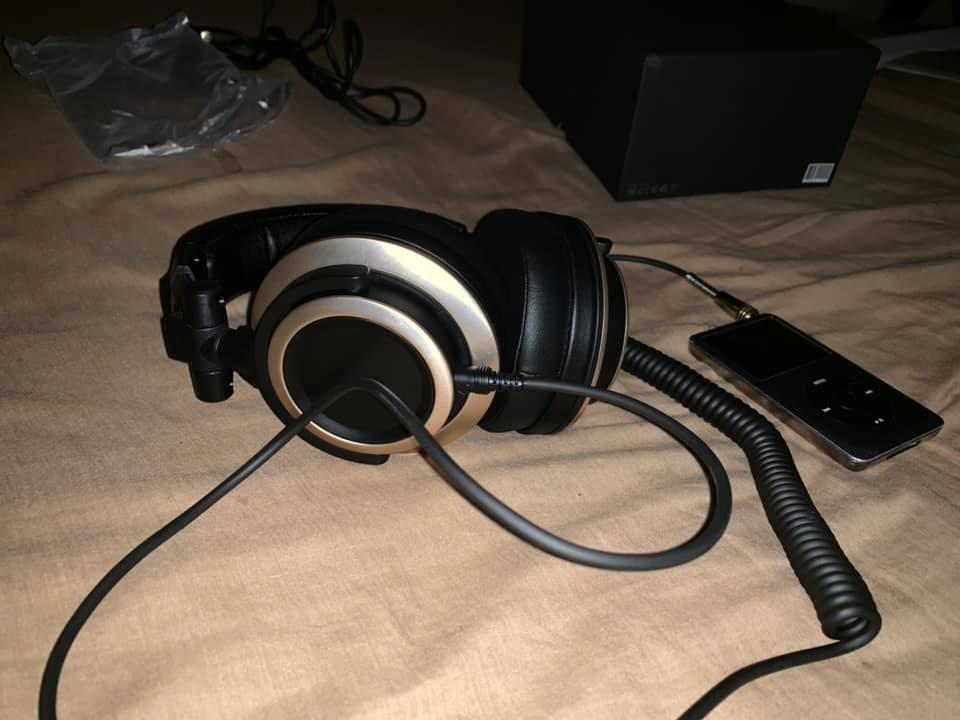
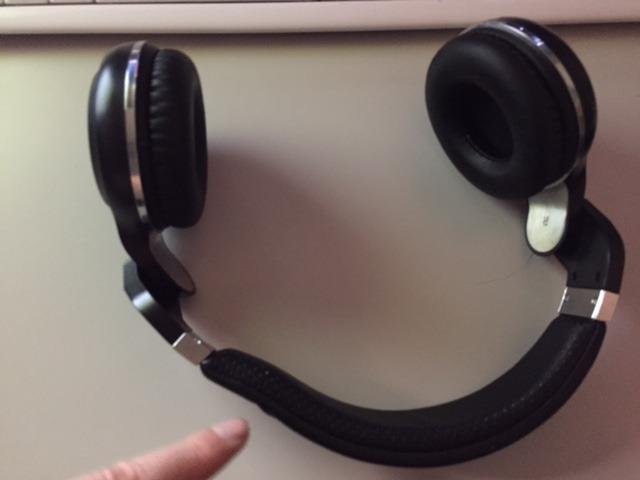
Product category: headphones
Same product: no